Thorvaldsen Museum

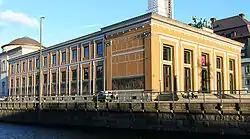
Museum as seen from the canal

The Thorvaldsen Museum is a single-artist museum in Copenhagen, Denmark, dedicated to the art of Danish and Icelandic Neoclassical sculptor Bertel Thorvaldsen (1770–1844), who lived and worked in Rome for most of his life (1796–1838). The museum is located on the small island of Slotsholmen in central Copenhagen next to Christiansborg Palace. Designed by Michael Gottlieb Bindesbøll, the building was constructed from 1838 to 1848 following a public collection of funds in 1837.